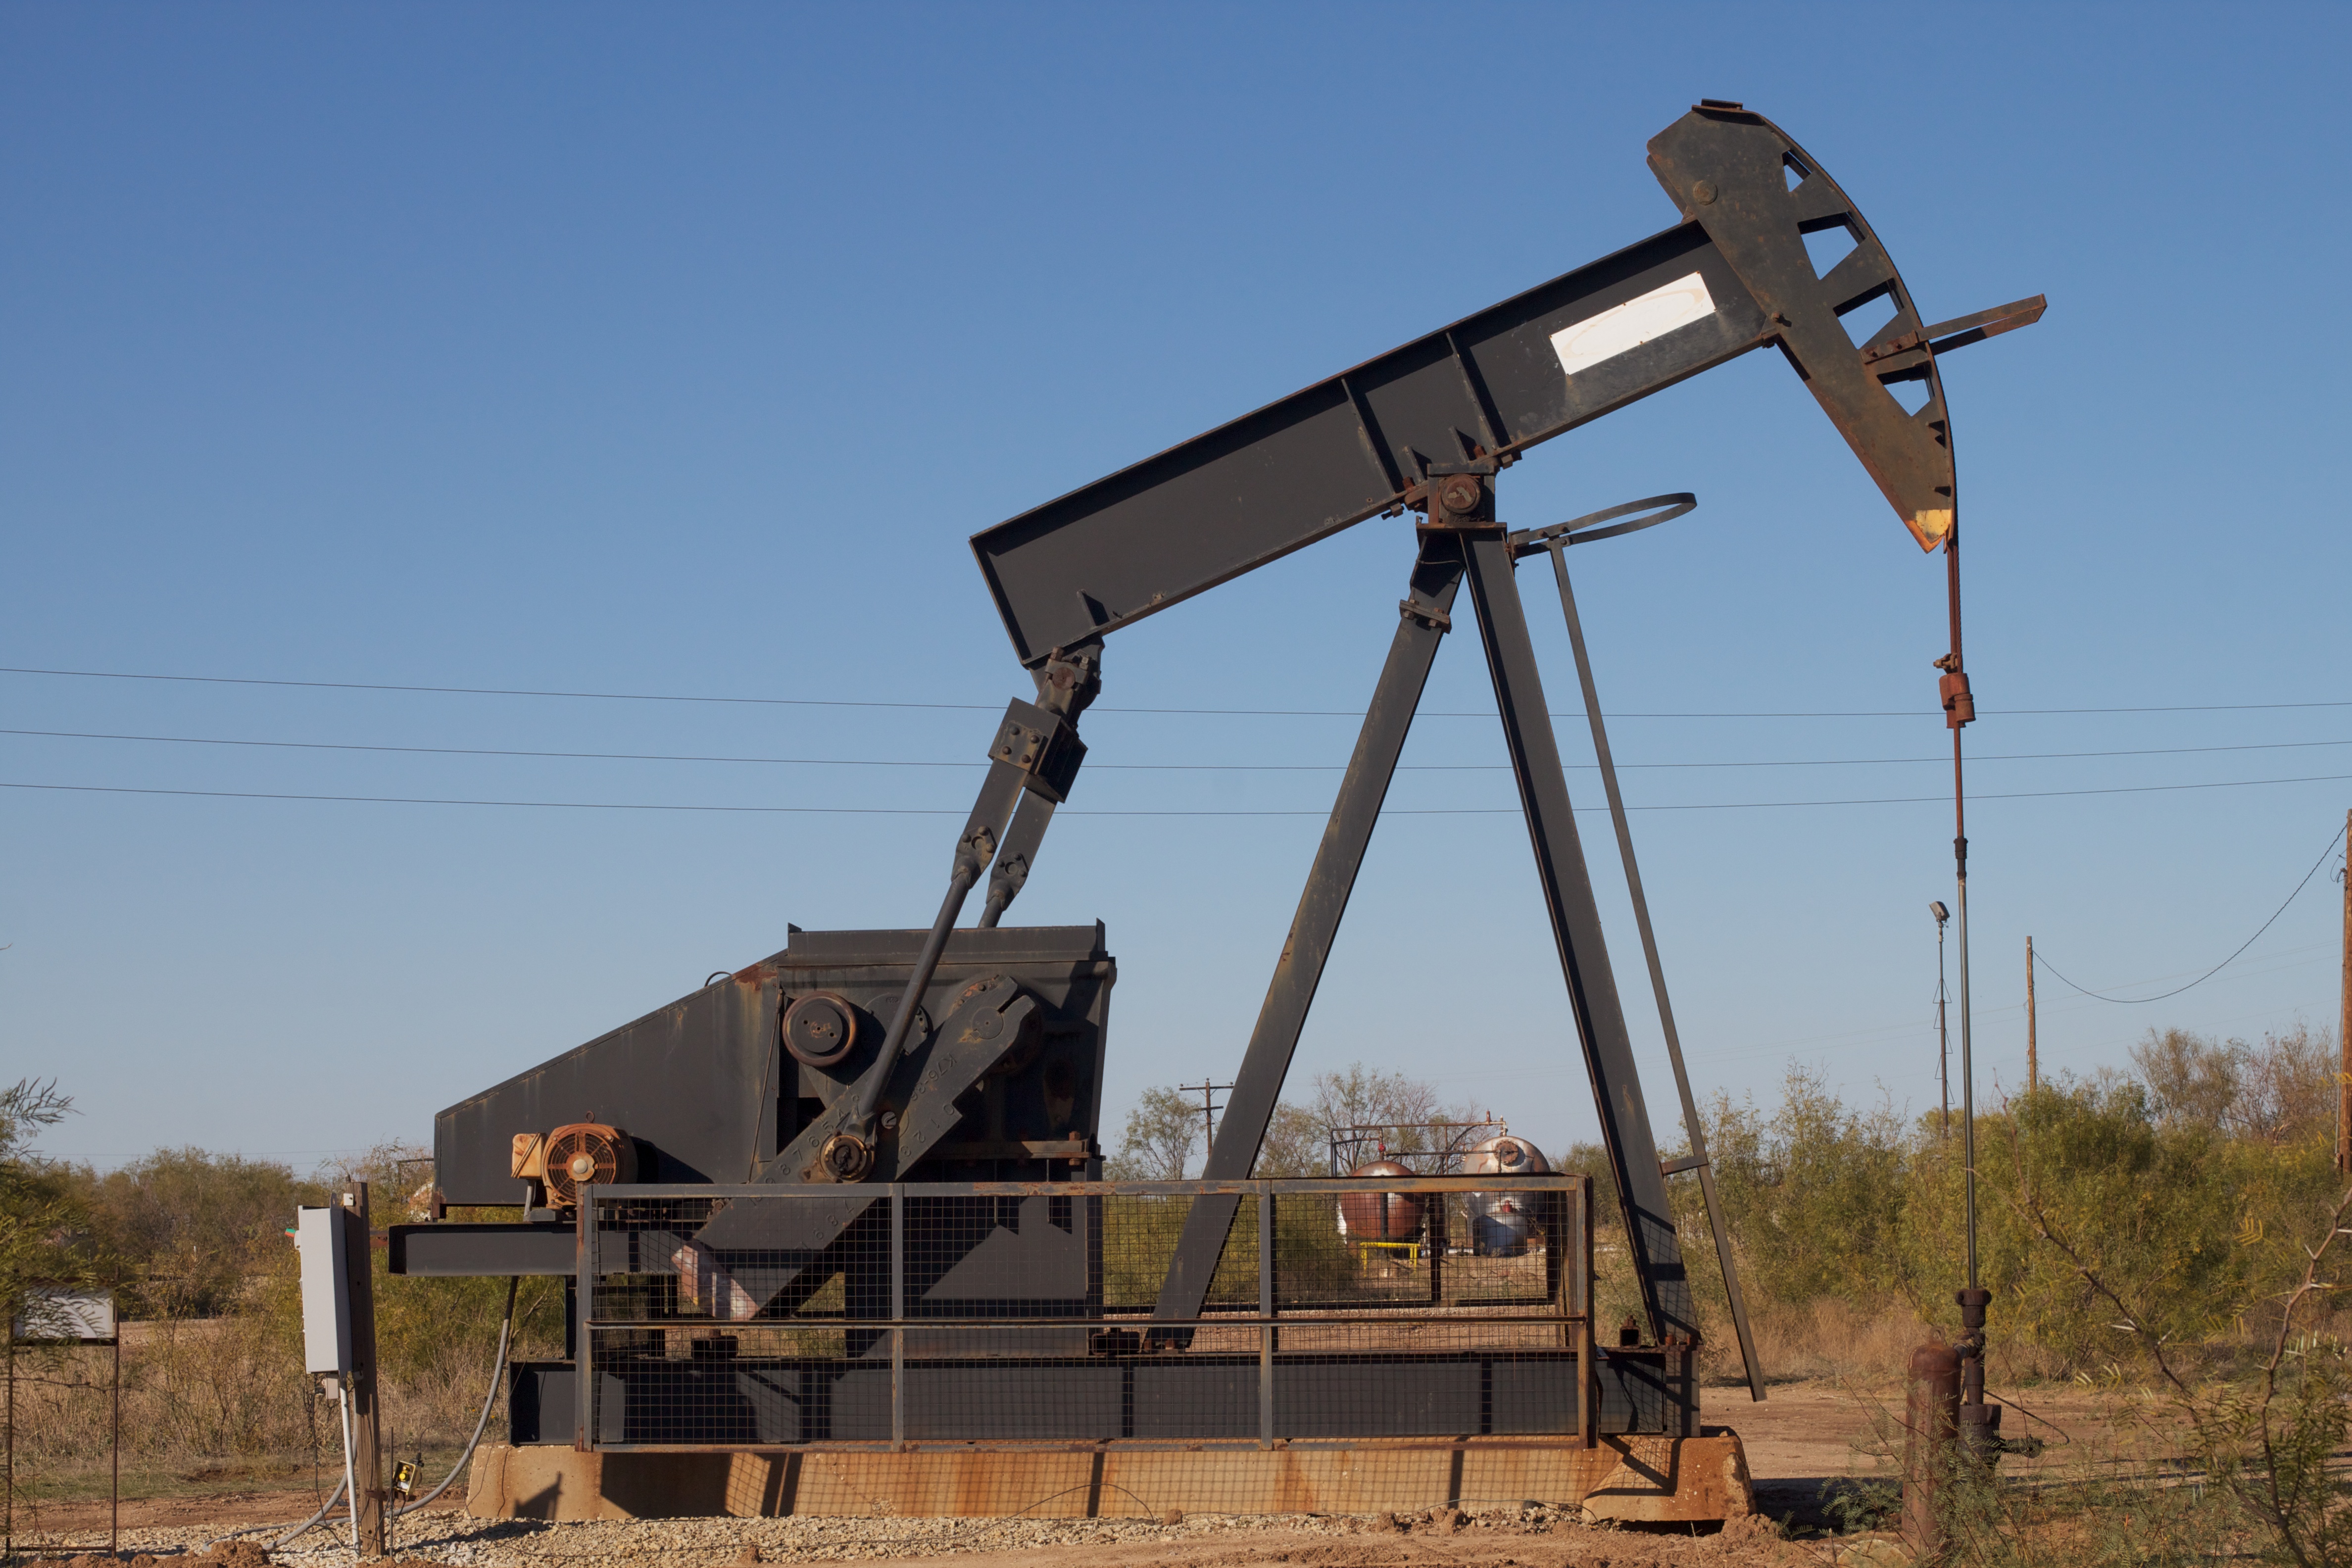
wind, transport, vehicle, mast, odyssey, construction equipment, oil field